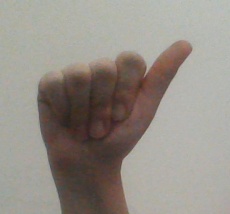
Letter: dhad